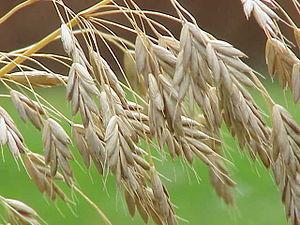
Le plateau d'Albion est situé à cheval sur les trois départements du Vaucluse, de la Drôme et des Alpes-de-Haute-Provence. Il se subdivise administrativement en sept communes : Sault, Ferrassières, Aurel, Revest-du-Bion, Saint-Trinit, Saint-Christol, Simiane-la-Rotonde.